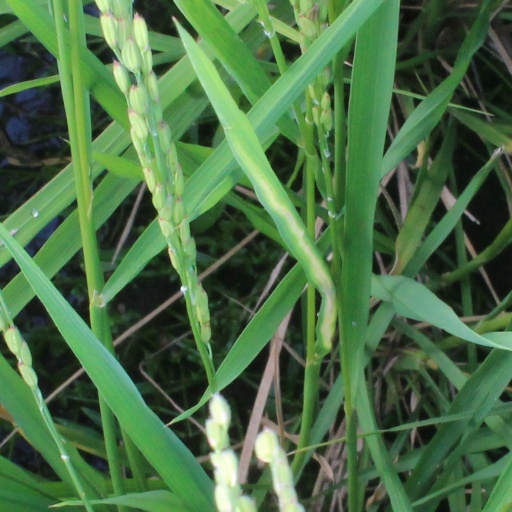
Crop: rice